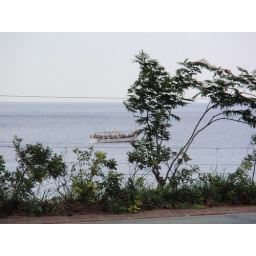
Asian boat in Sea off nearby beach 2